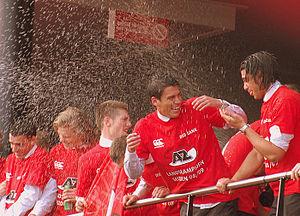
L'Alkmaar Zaanstreek, couramment appelé AZ en néerlandais et AZ Alkmaar en français, est un club de football néerlandais fondé en 1967 et situé à Alkmaar en Hollande-Septentrionale.